University City Science Center

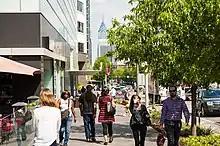
University City Science Center on the Avenue of Technology on Market Street

The Science Center, in partnership with Wexford Science + Technology and Ventas, Inc operates a 27-acre campus called uCity Square, made up of 17 buildings along Market Street in University City, West Philadelphia. In 2015, the campus was re-branded to uCity Square. The campus is located near Drexel University, the University of Pennsylvania, University of the Sciences, Children's Hospital of Philadelphia, and the Wistar Institute. All but one building have been constructed in accordance with the Philadelphia Redevelopment Authority.